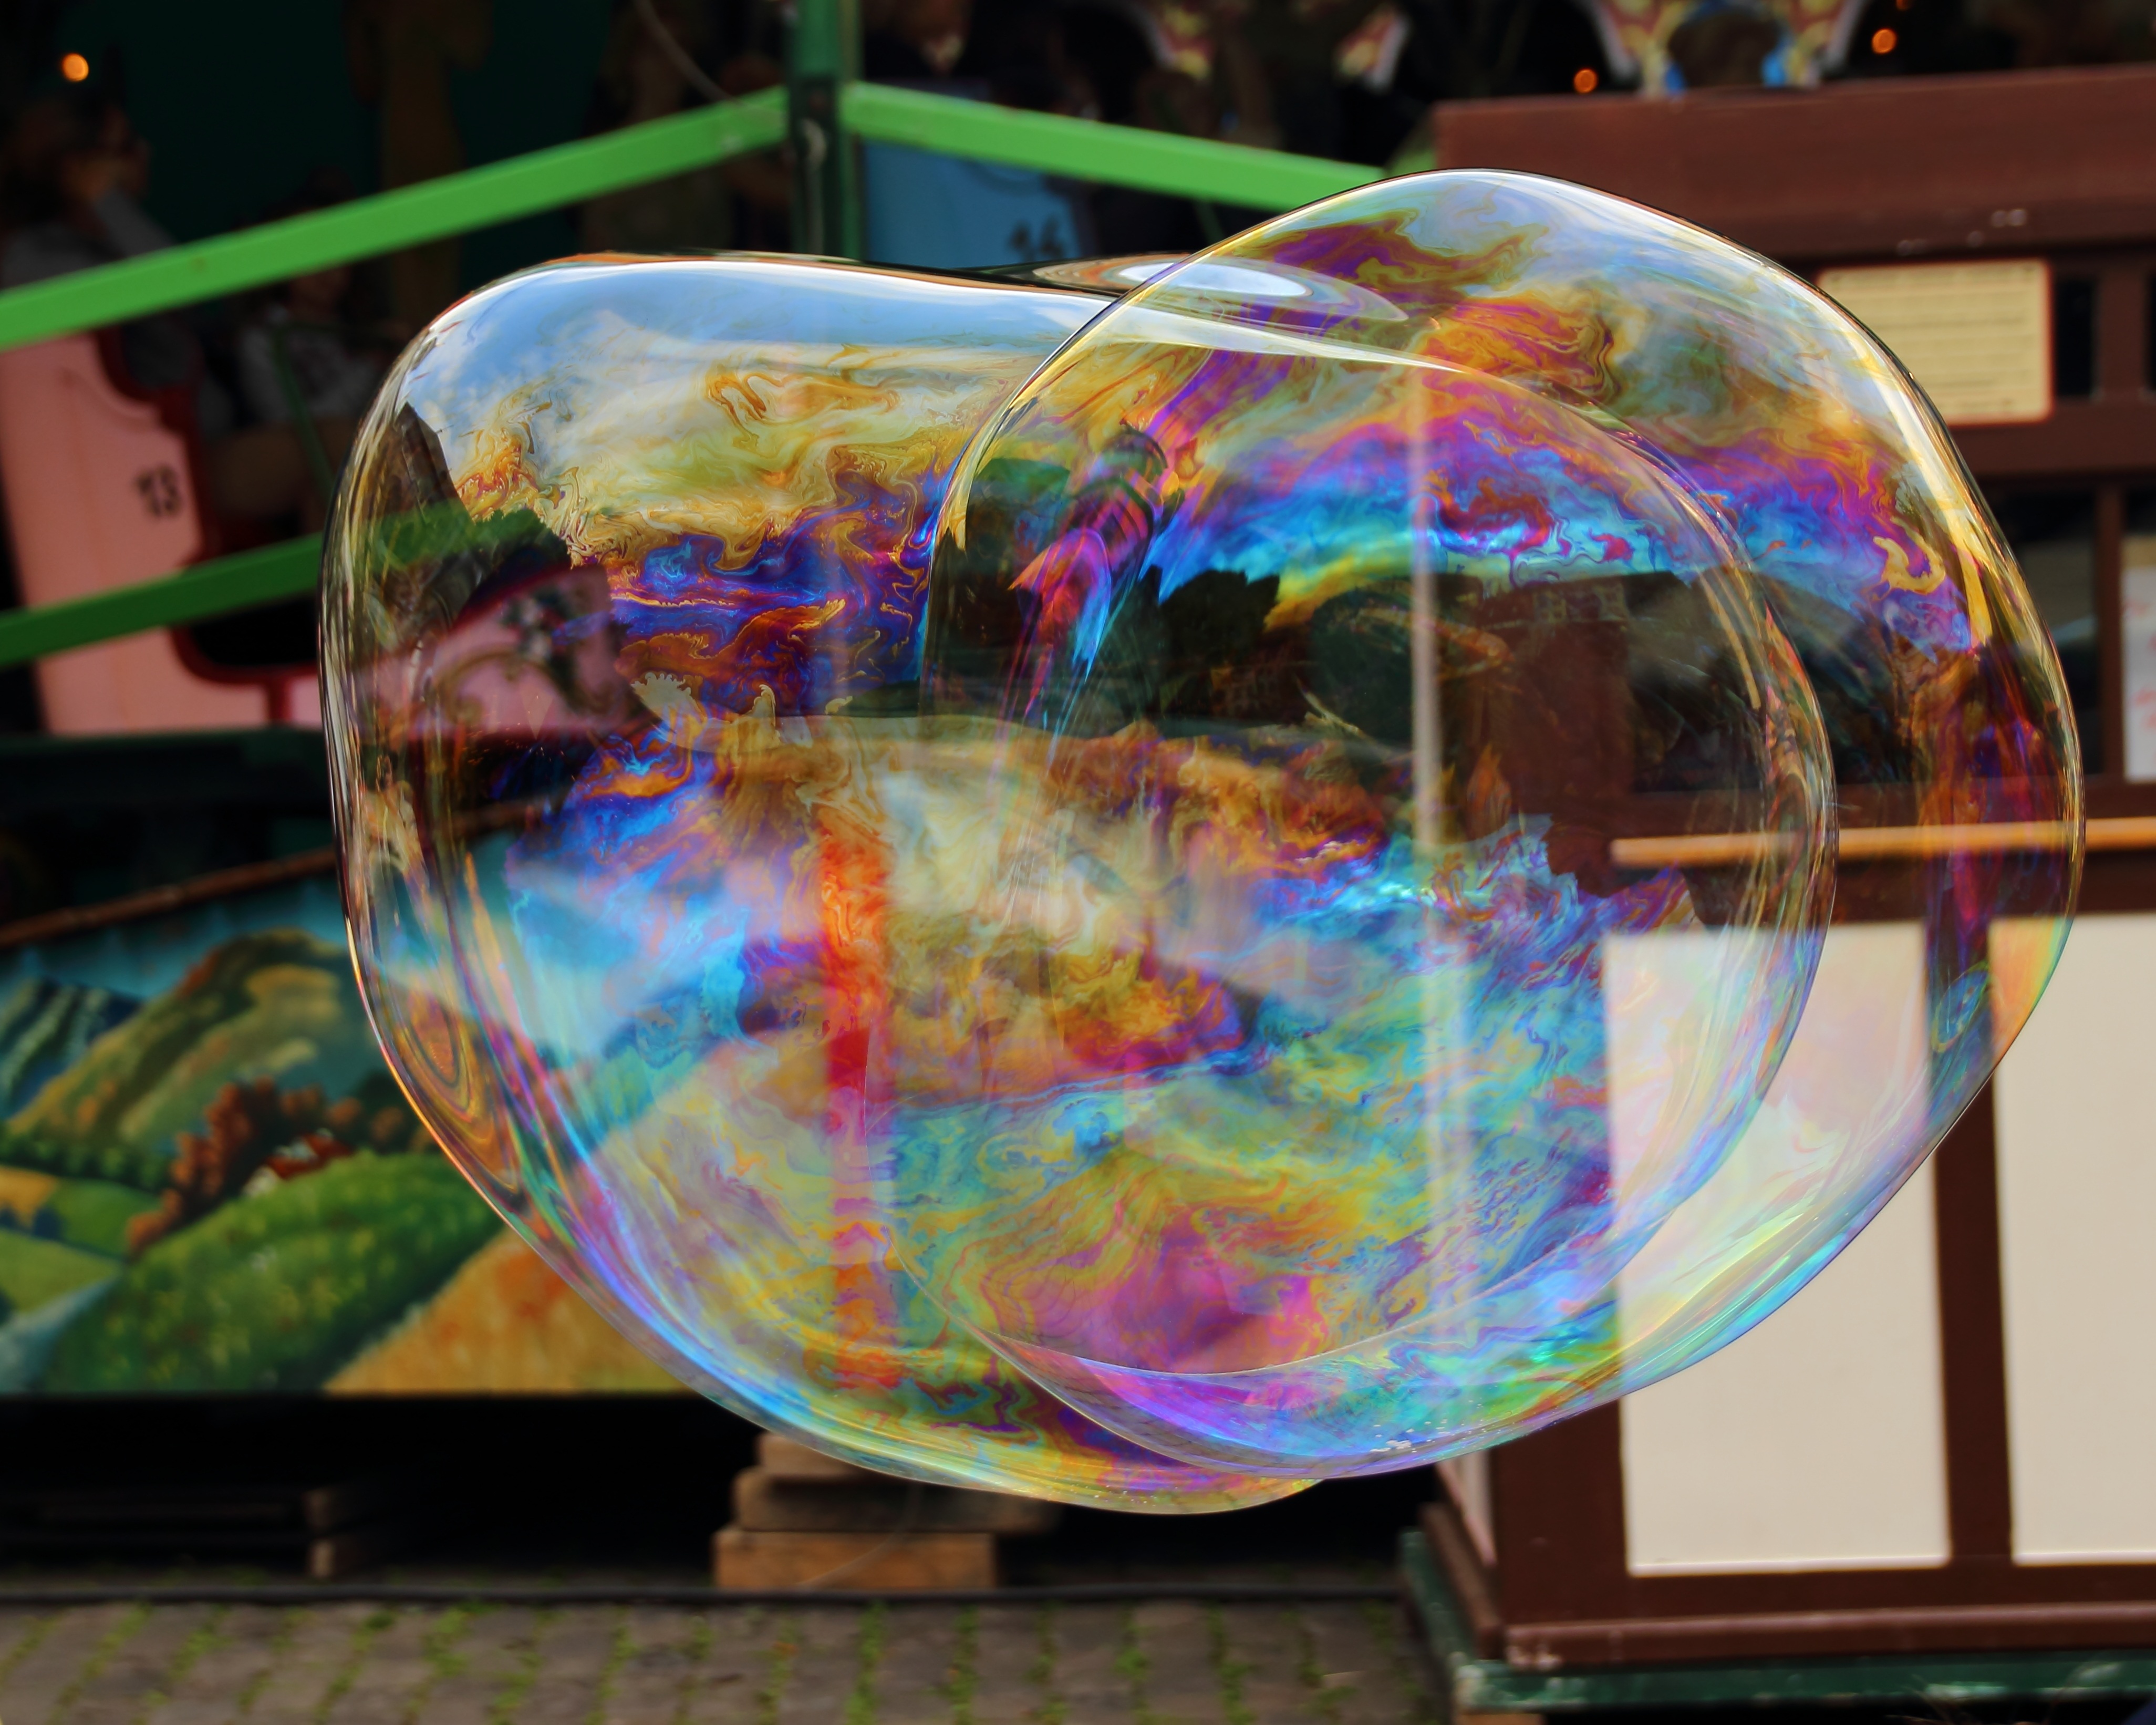
light, window, glass, green, reflection, color, blue, colorful, toy, bubble, globe, art, children, sphere, large, huge, blow, soap bubble, shape, burst, iridescent, stock exchange, soap bubbles, wabbelig, giant bubble